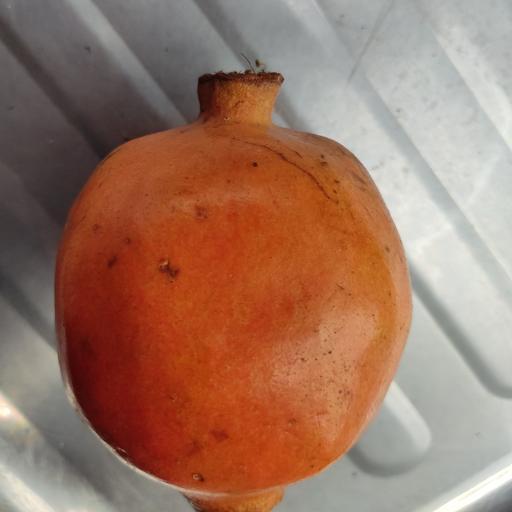
Crop type: Pomegranate